Ground-level ozone

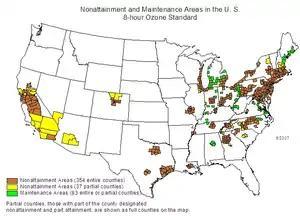

The United States Environmental Protection Agency has developed an Air Quality index to help explain air pollution levels to the general public. 8-hour average ozone mole fractions of 76 to 95 nmol/mol are described as "Unhealthy for Sensitive Groups", 96 nmol/mol to 115 nmol/mol as unhealthy and 116 nmol/mol to 404 nmol/mol as very unhealthy. The EPA has designated over 300 counties of the United States, clustered around the most heavily populated areas (especially in California and the Northeast), as failing to comply with the National Ambient Air Quality Standards.